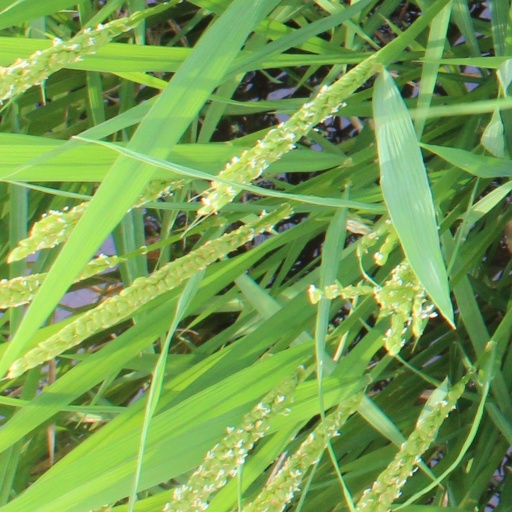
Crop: rice